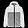
Label: Coat